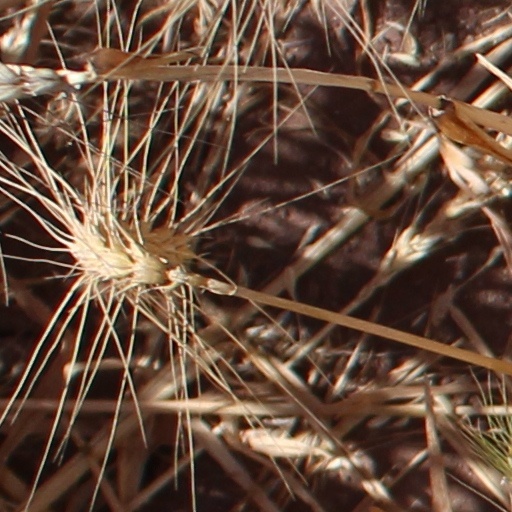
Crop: wheat